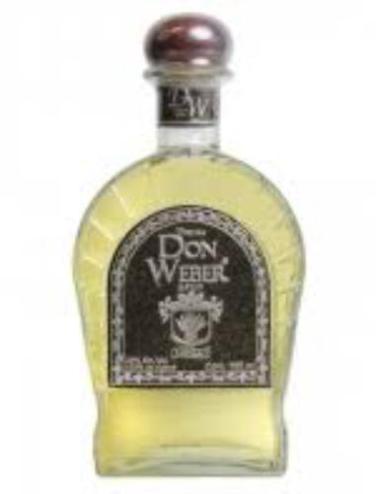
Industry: Food